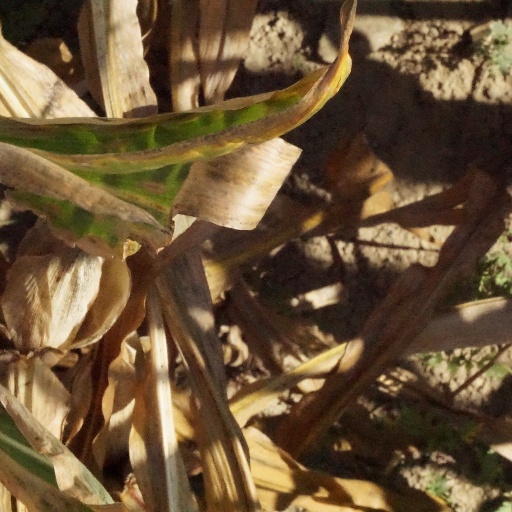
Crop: maize; corn